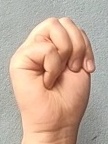
ASL sign: M